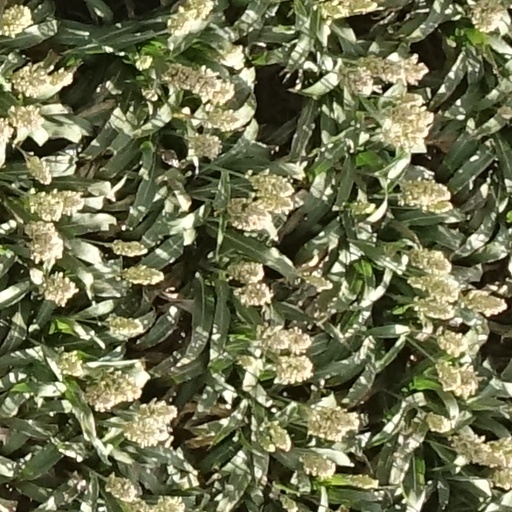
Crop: sorghum